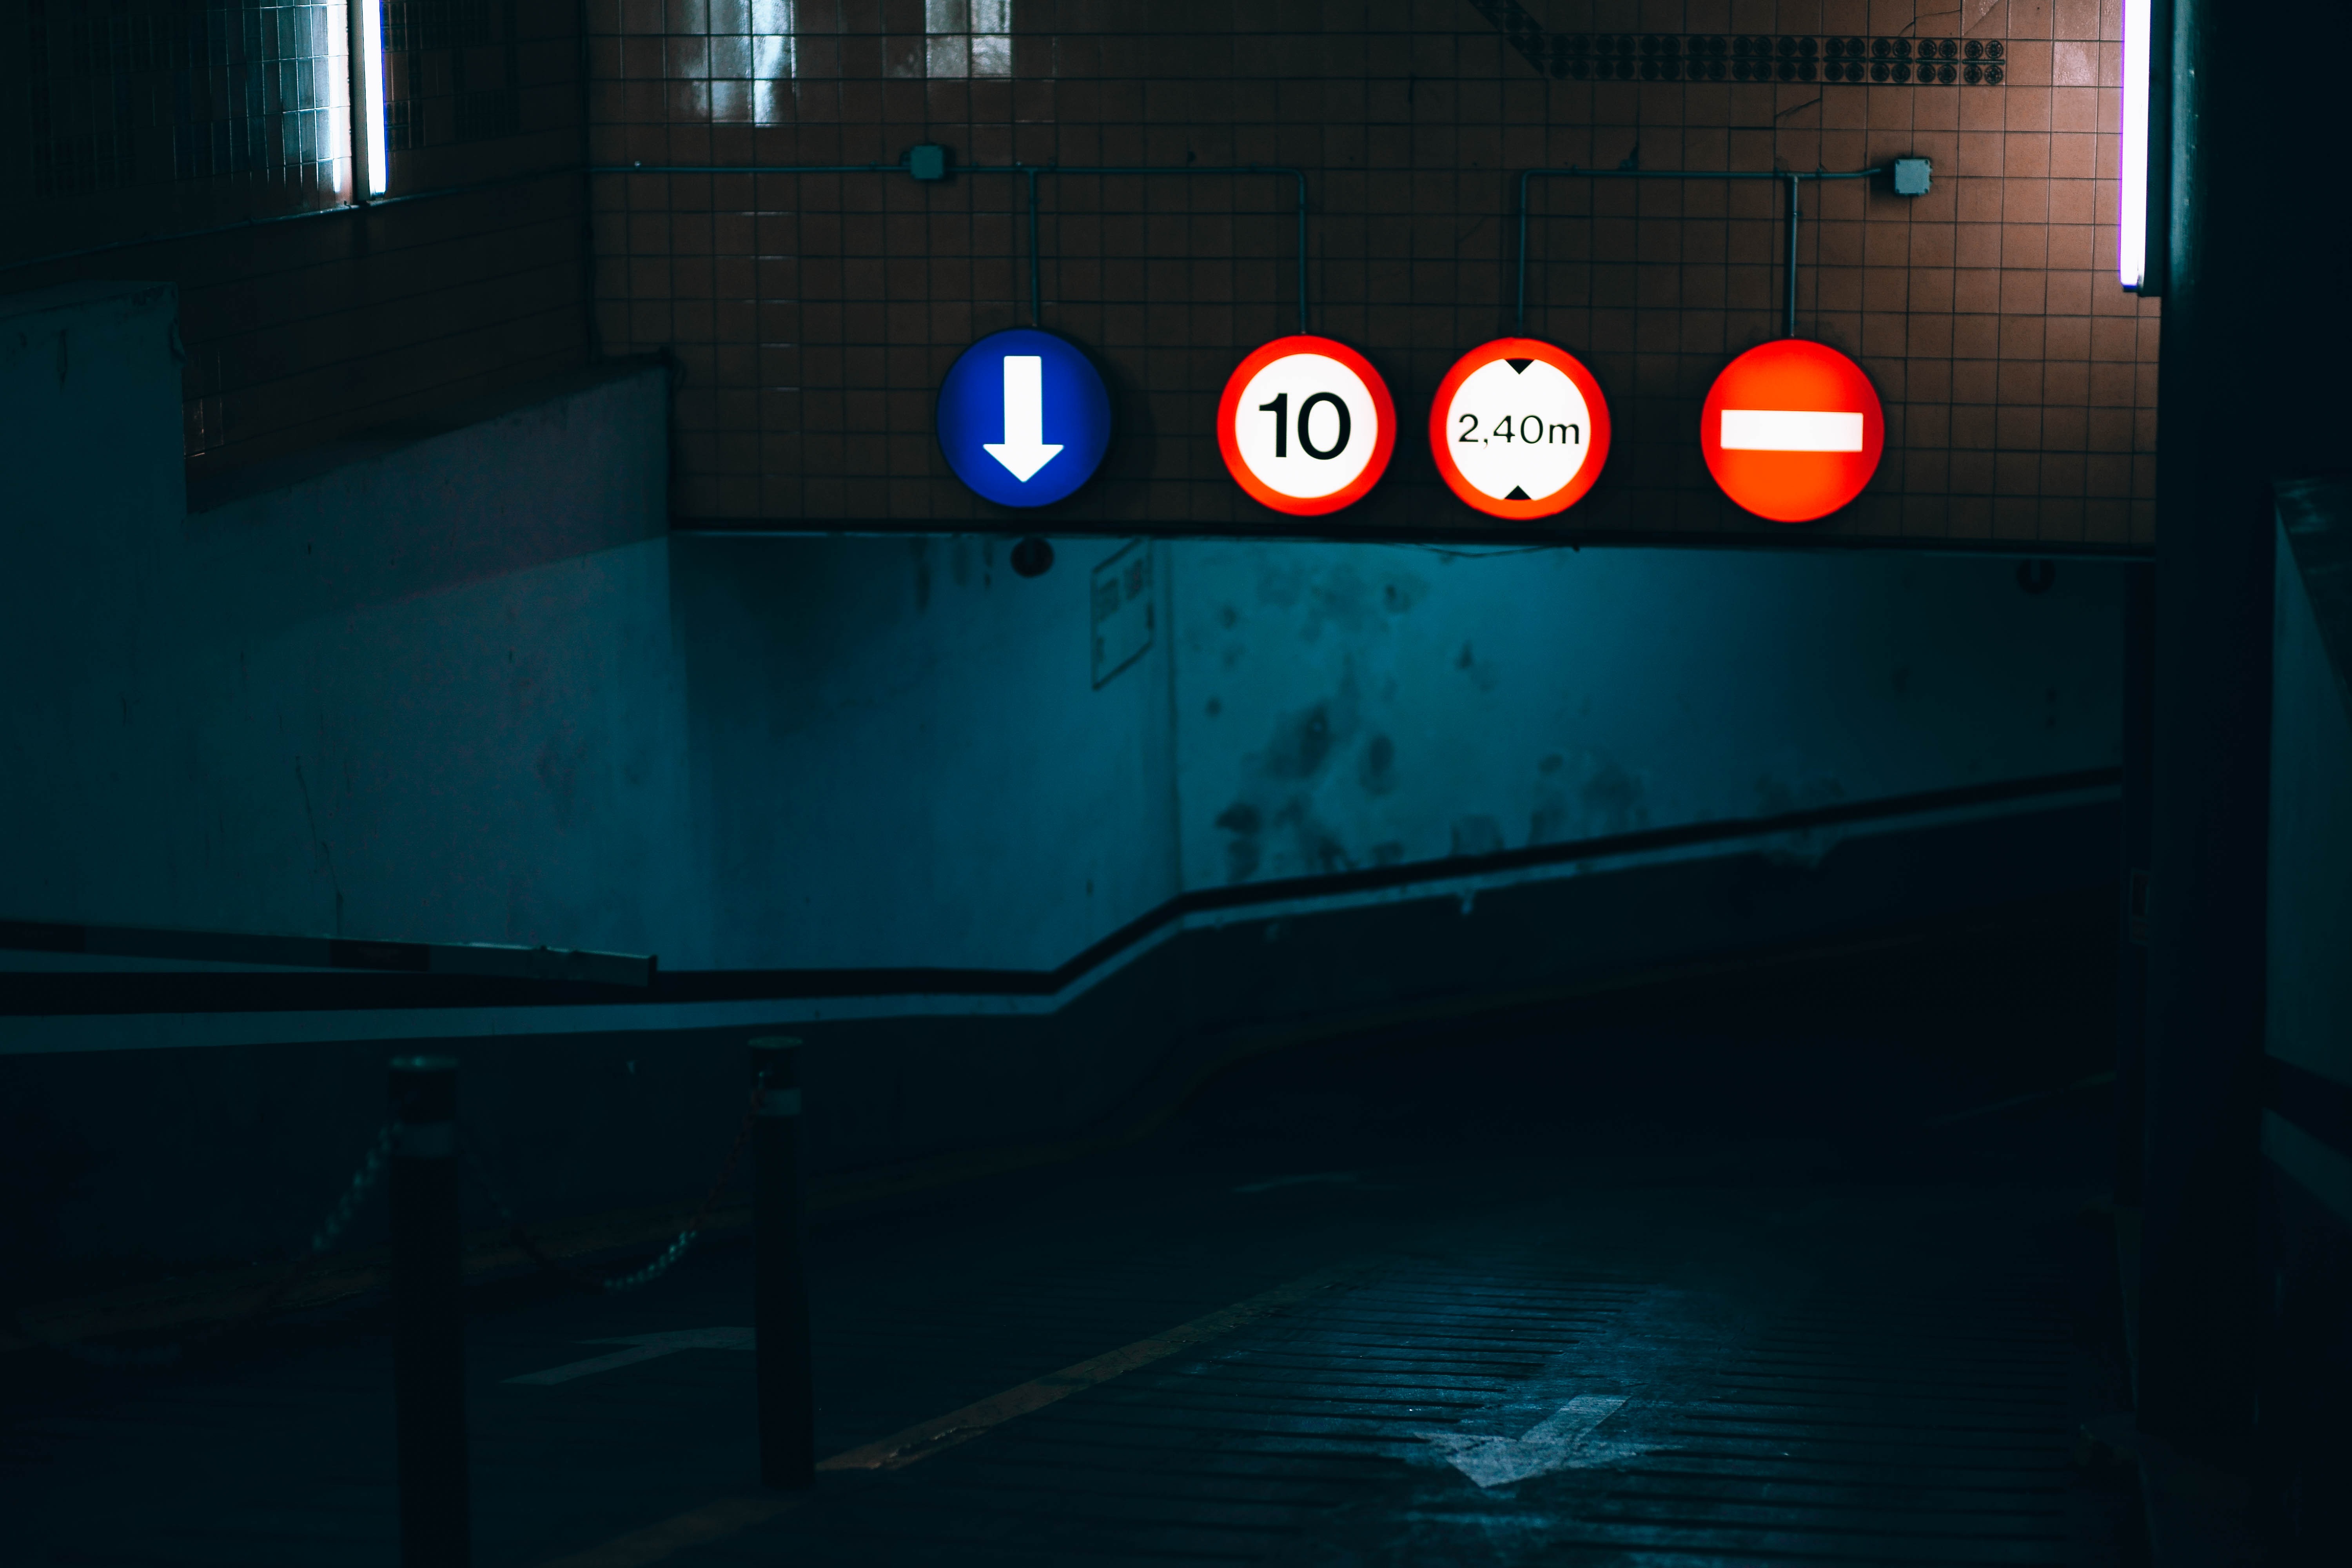
light, night, automobile, interior, city, asphalt, downtown, motion, line, color, drive, garage, darkness, blue, business, lamp, basement, signage, lighting, neon, illuminated, fluorescent, inside, indoors, cement, motor, corridor, creepy, mall, large, electric, shape, late, built, driveway, screenshot, display device